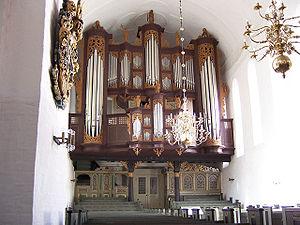
Arp Schnitger fut le plus célèbre facteur d'orgue d'Allemagne du nord au XVIIᵉ siècle. Il naquit le 2 juillet 1648 à Schmalenfleth et fut inhumé le 28 juillet 1719 à Neuenfelde, aujourd'hui quartier de Hambourg. L'orgue baroque d'Allemagne du nord atteint avec lui son apogée.